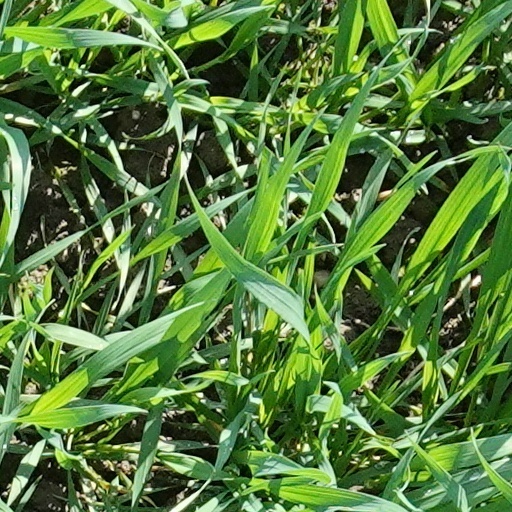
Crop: wheat